Phaistos

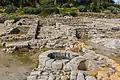
Excavated section of the Phaistos ruins

Phaistos was located in 1853 by Thomas Abel Brimage Spratt, a ship captain who surveyed sites around the Mediterranean. Spratt triangulated the location of Phaistos to a hill then known as Kastri ("fort", "small castle") using the locations or Gortyn, Matala, and the coast. A village of 16 houses remained on the ridge, but the vestiges of fortification walls indicated that a city had existed there.